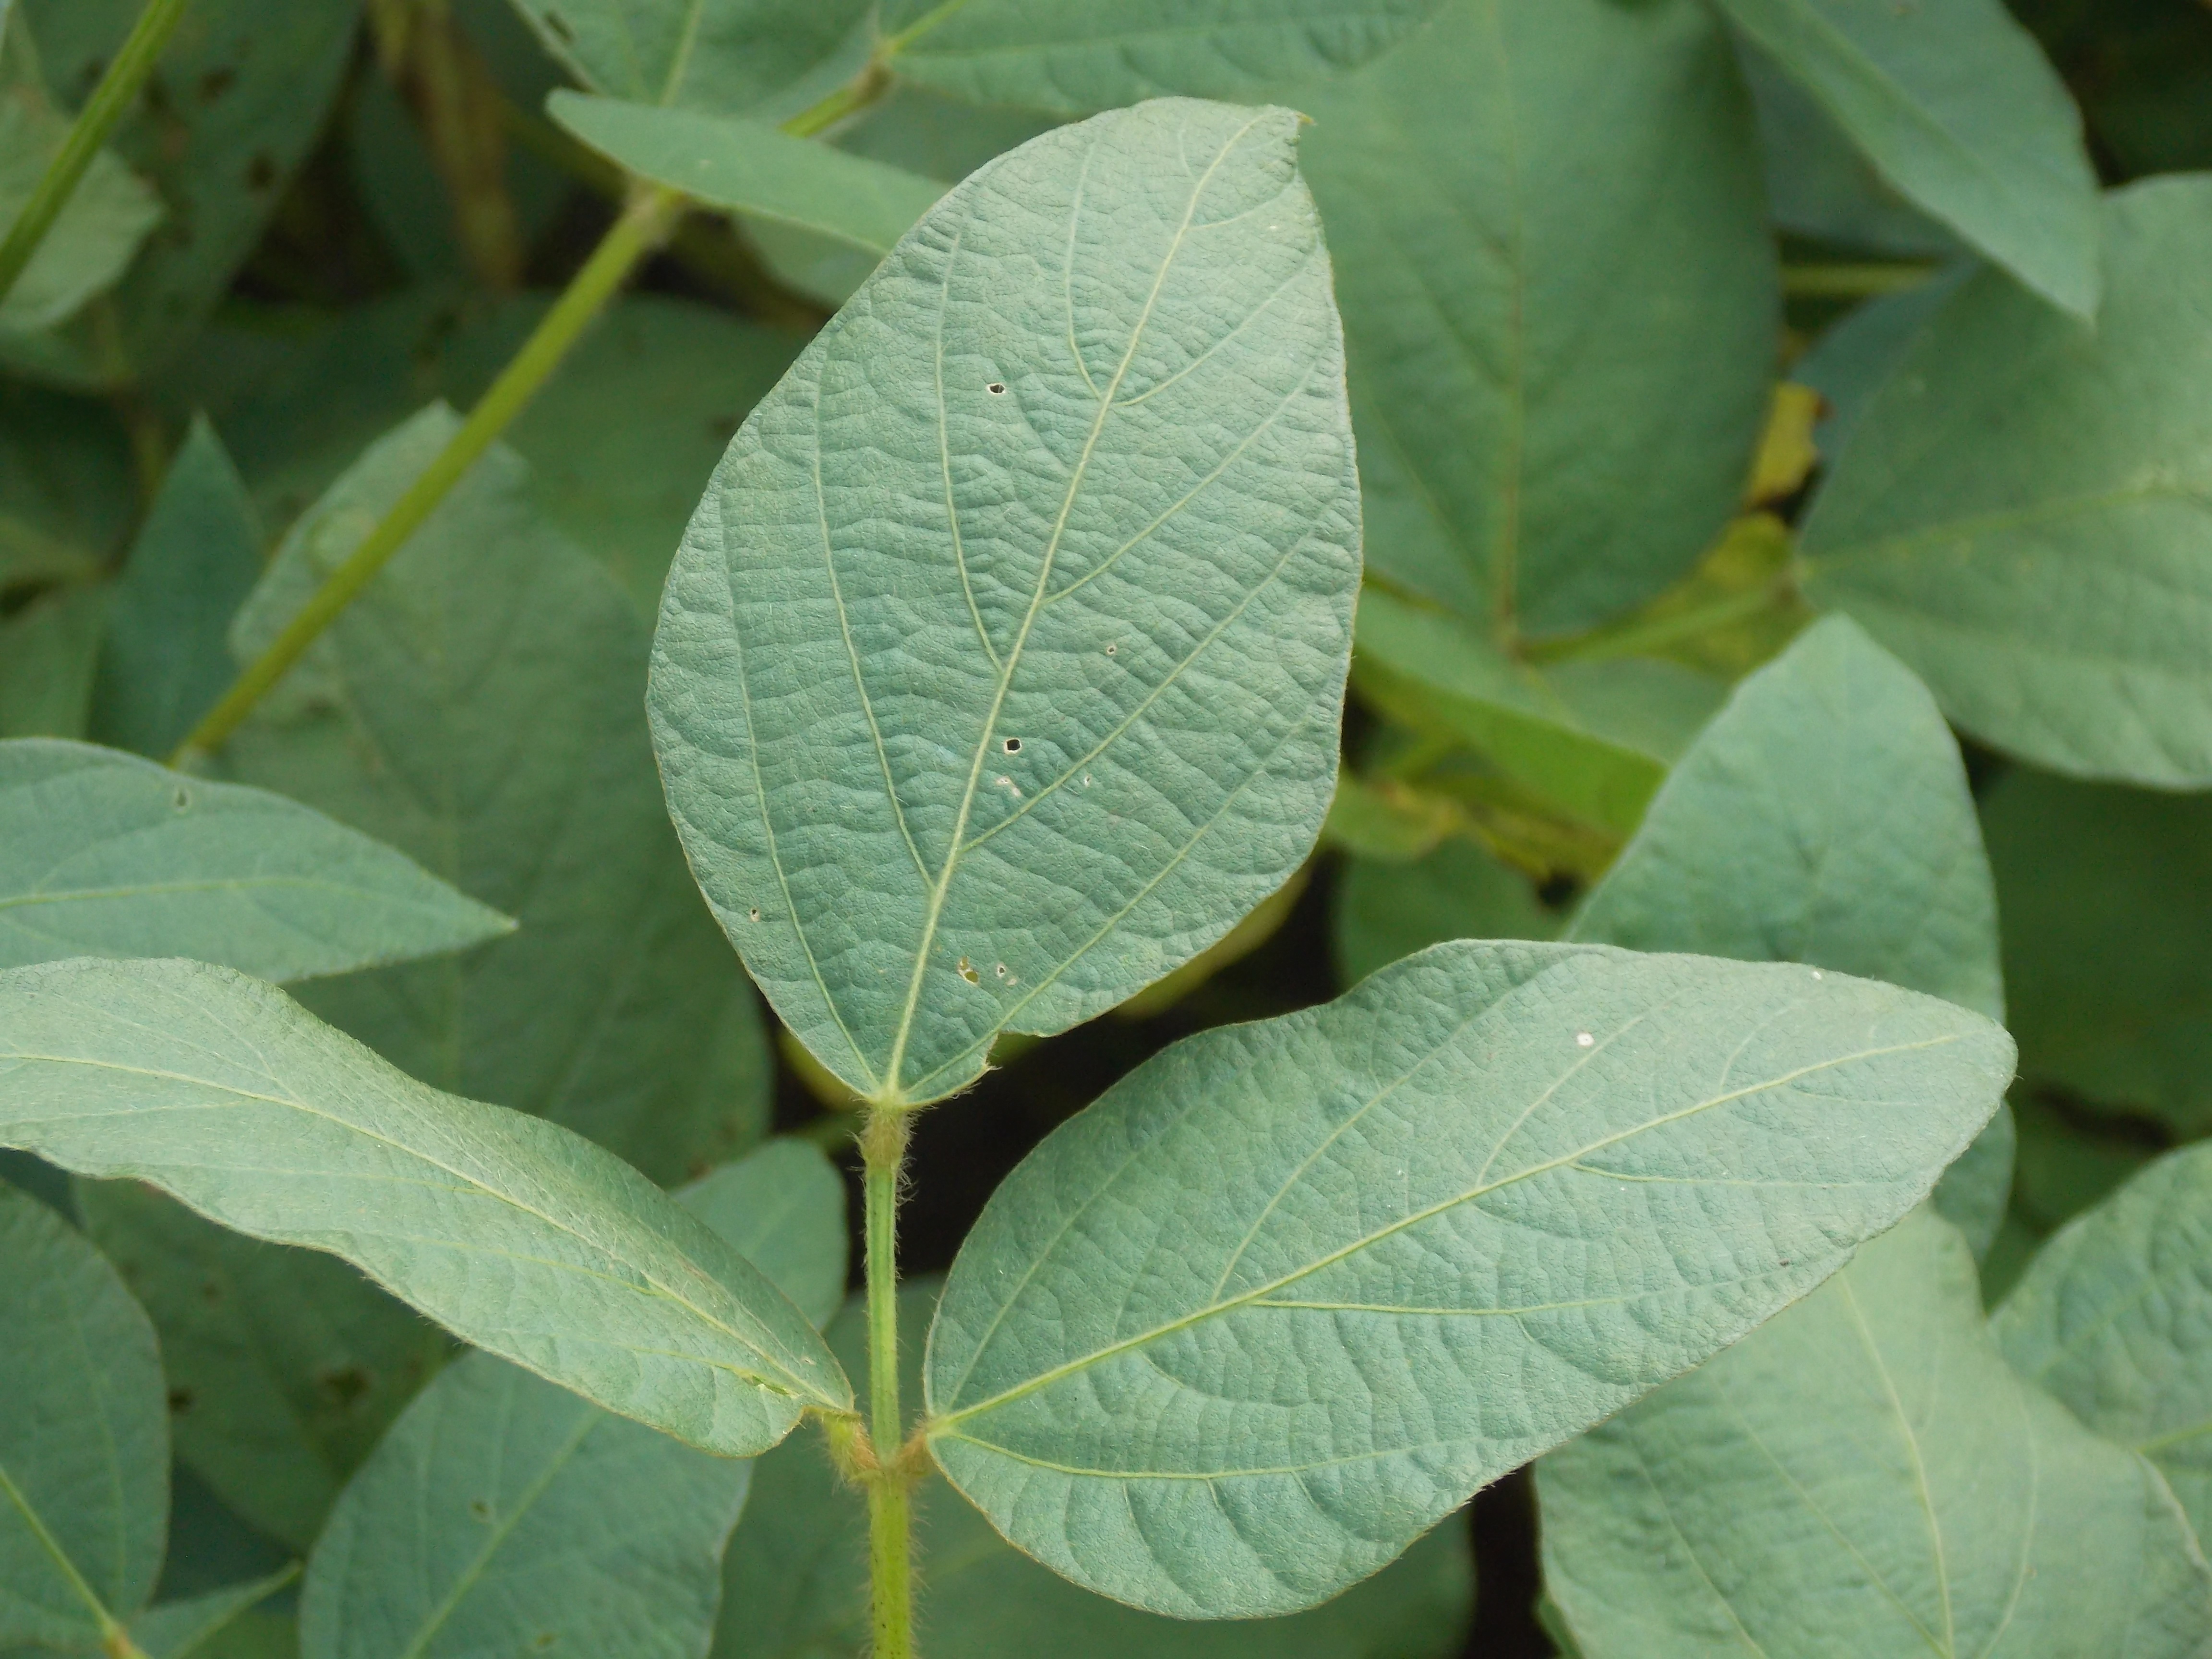
Label: Healthy